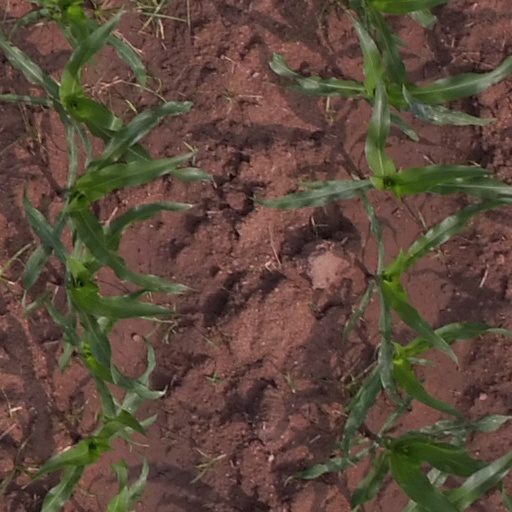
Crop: maize; corn